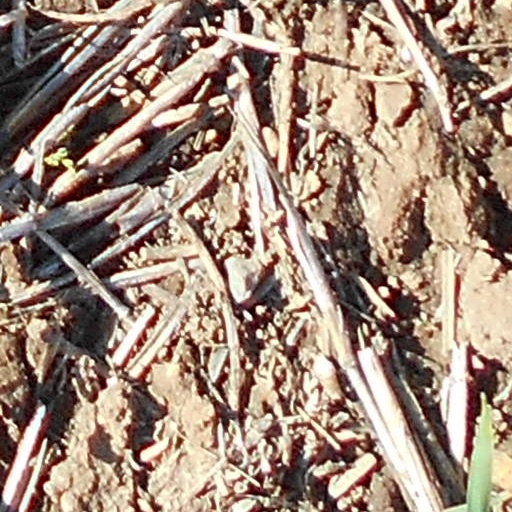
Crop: wheat